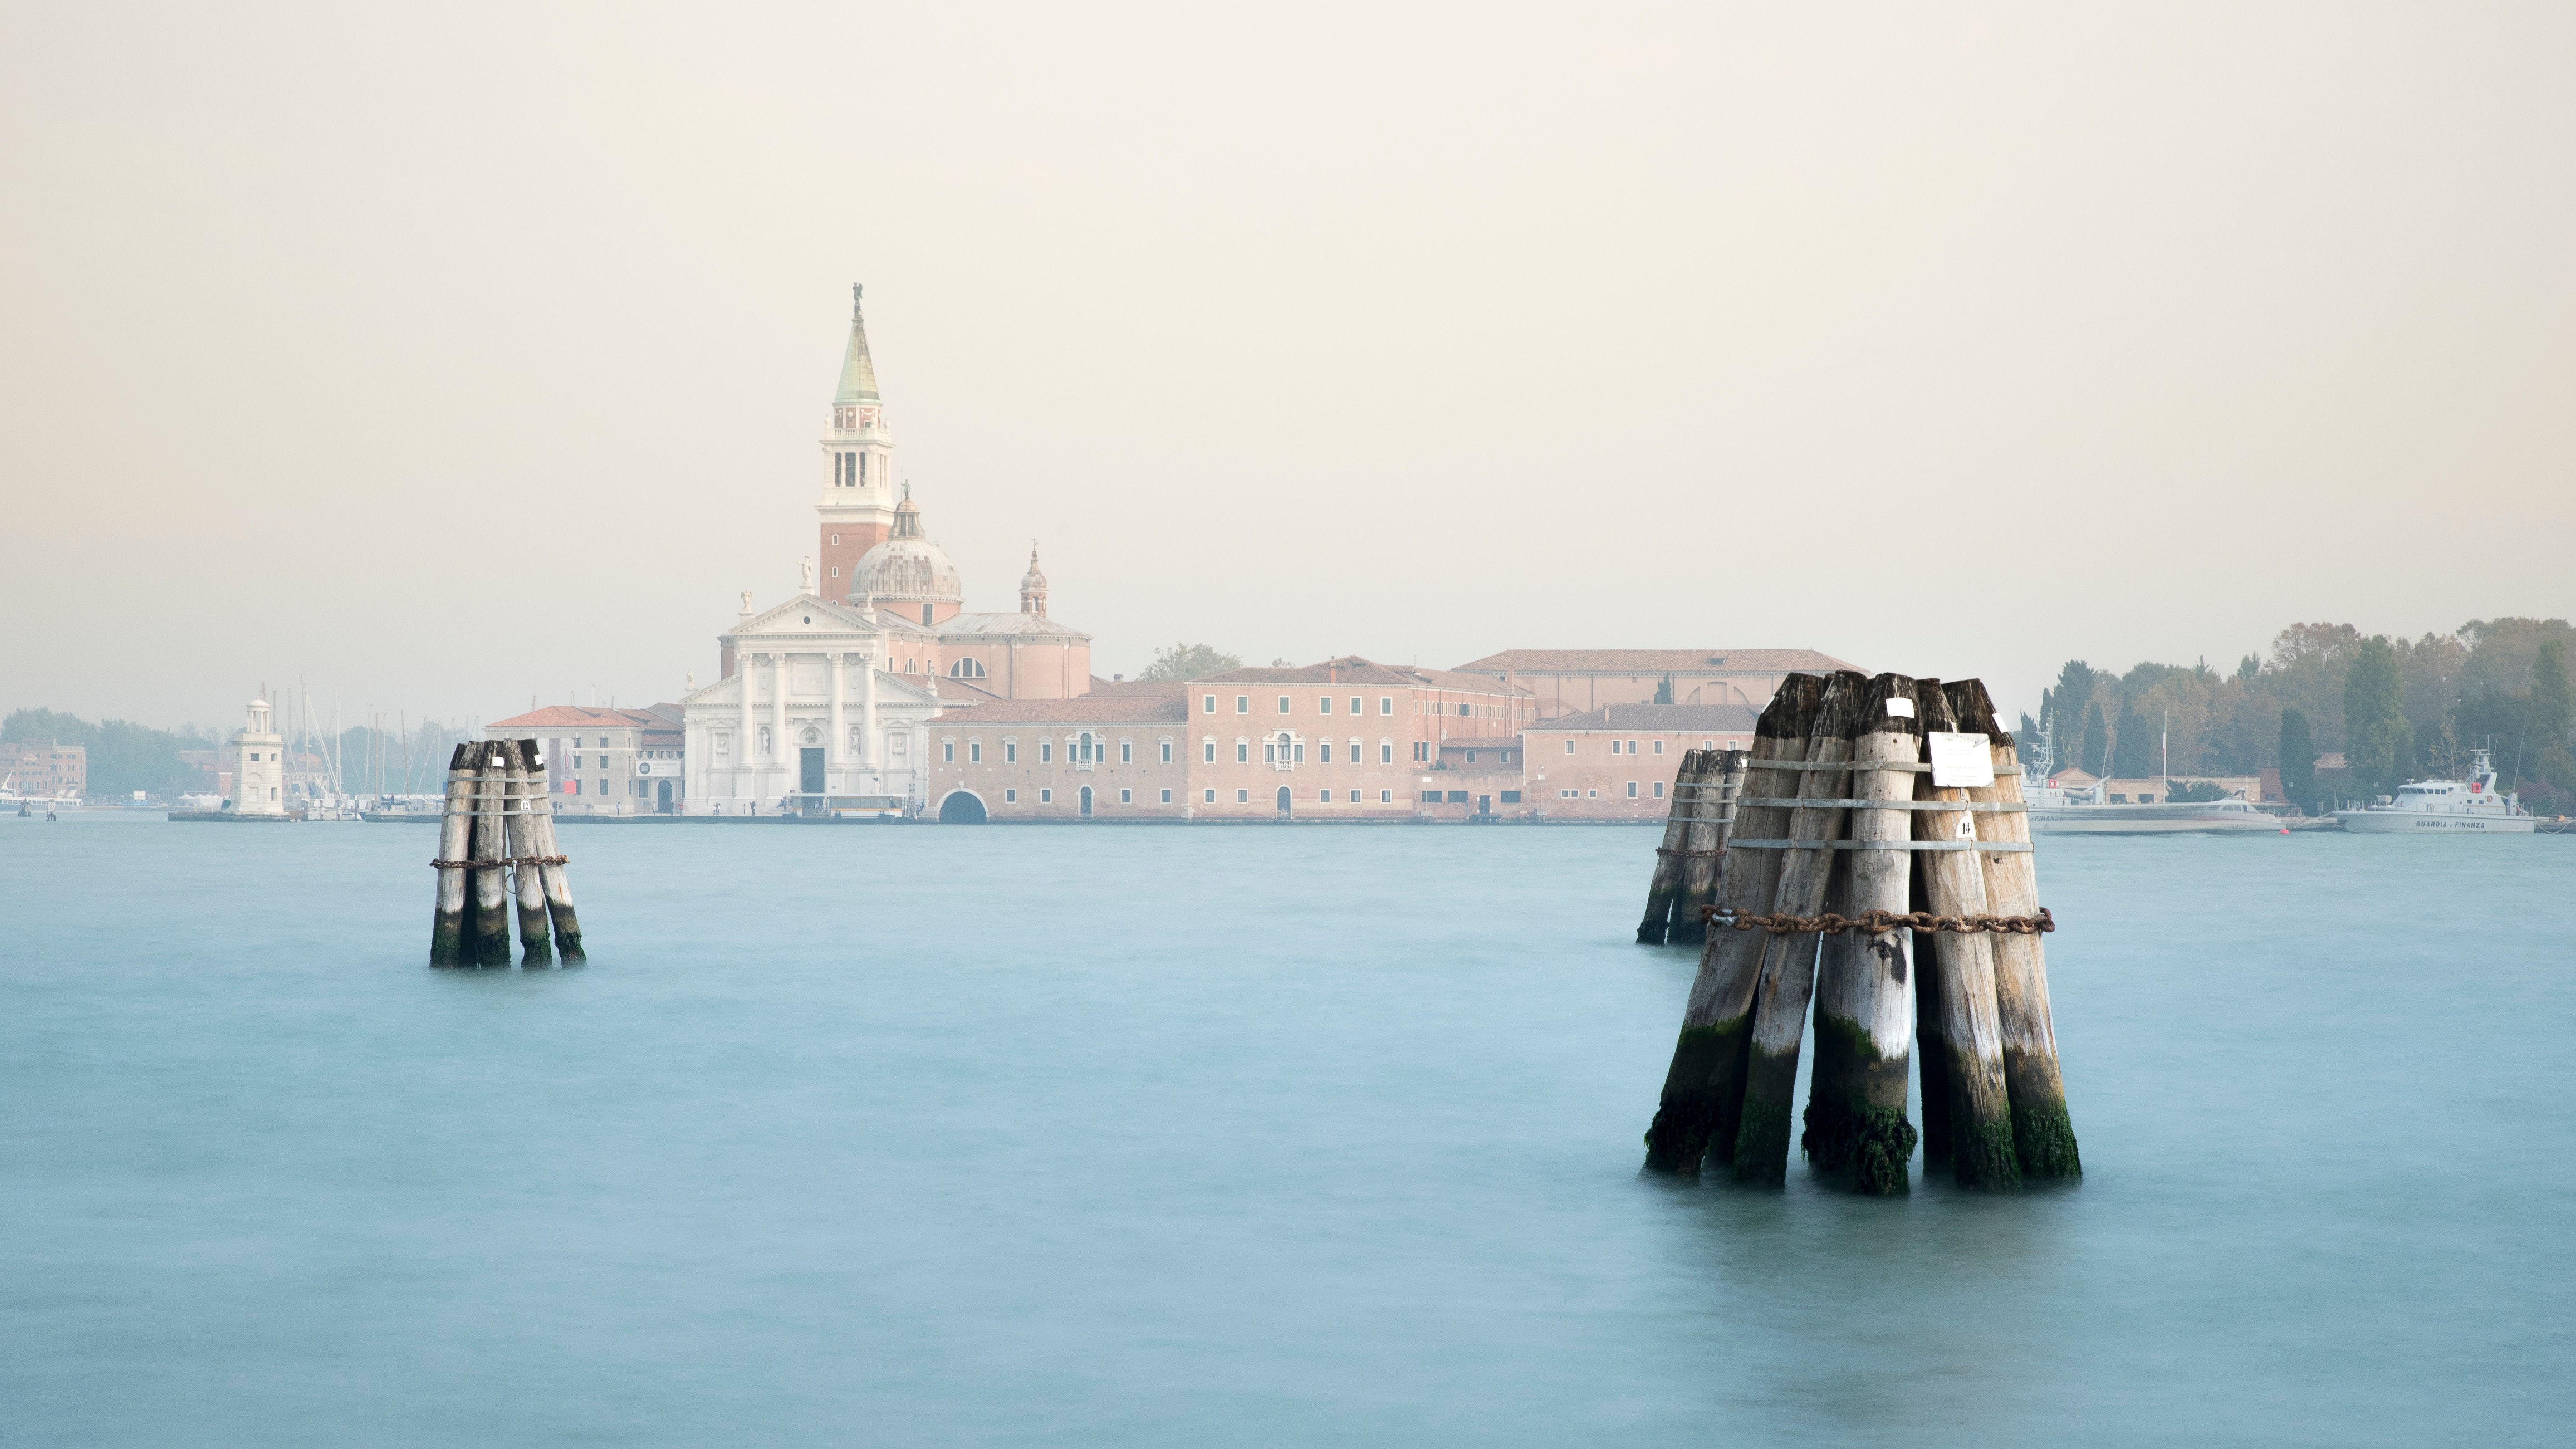
sea, coast, water, ocean, winter, fog, morning, pier, reflection, vehicle, tower, bay, atmospheric phenomenon